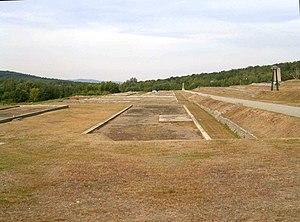
Camp de concentration de Gross-Rosen en septembre 2005.
Groß-Rosen était un camp de concentration nazi, construit en 1940 en tant que satellite de Sachsenhausen. Il s'agissait au départ d'un camp de travail dont la main-d'œuvre était employée dans les carrières de granite des environs. Il devint autonome en 1941. Il fut libéré le 14 février 1945 par l'Armée rouge. L'une des dépendances de Groß-Rosen était située dans la ville tchécoslovaque de Brunnlitz, camp qui abrita les Juifs de Schindler qui survécurent à l'Holocauste.